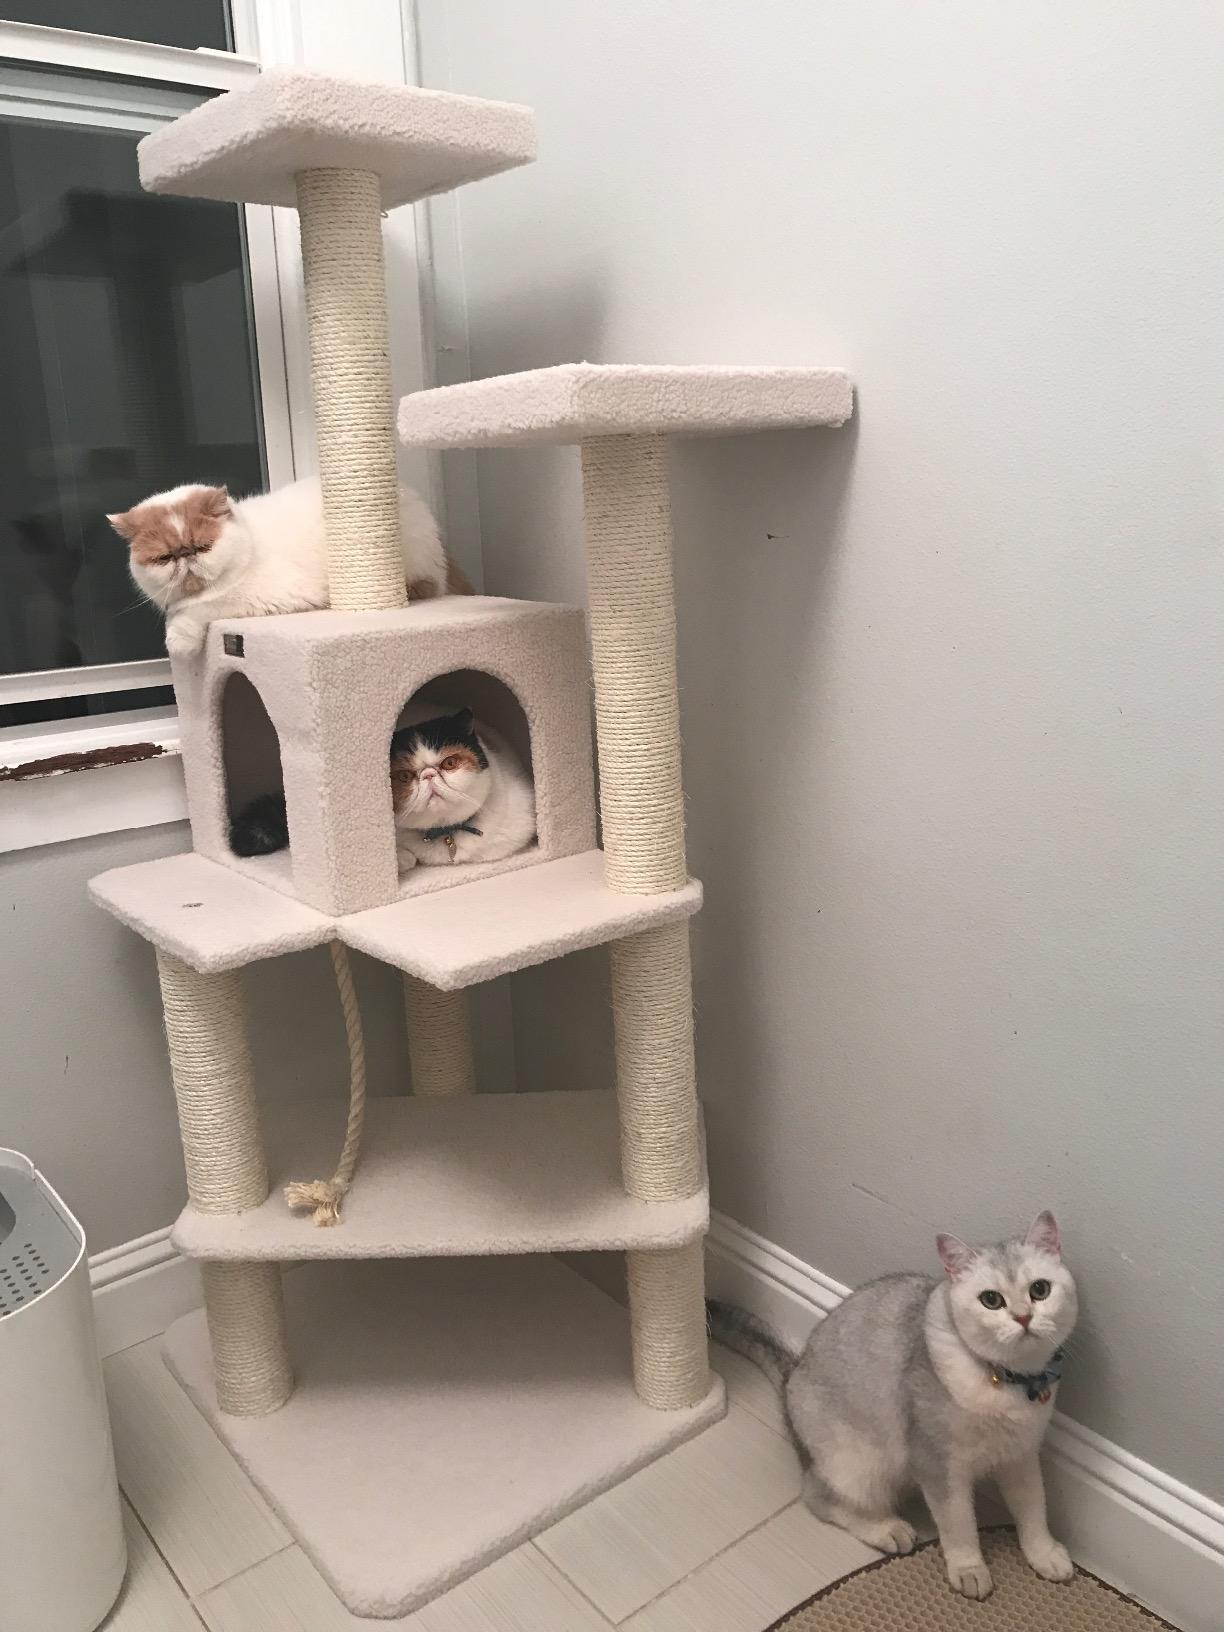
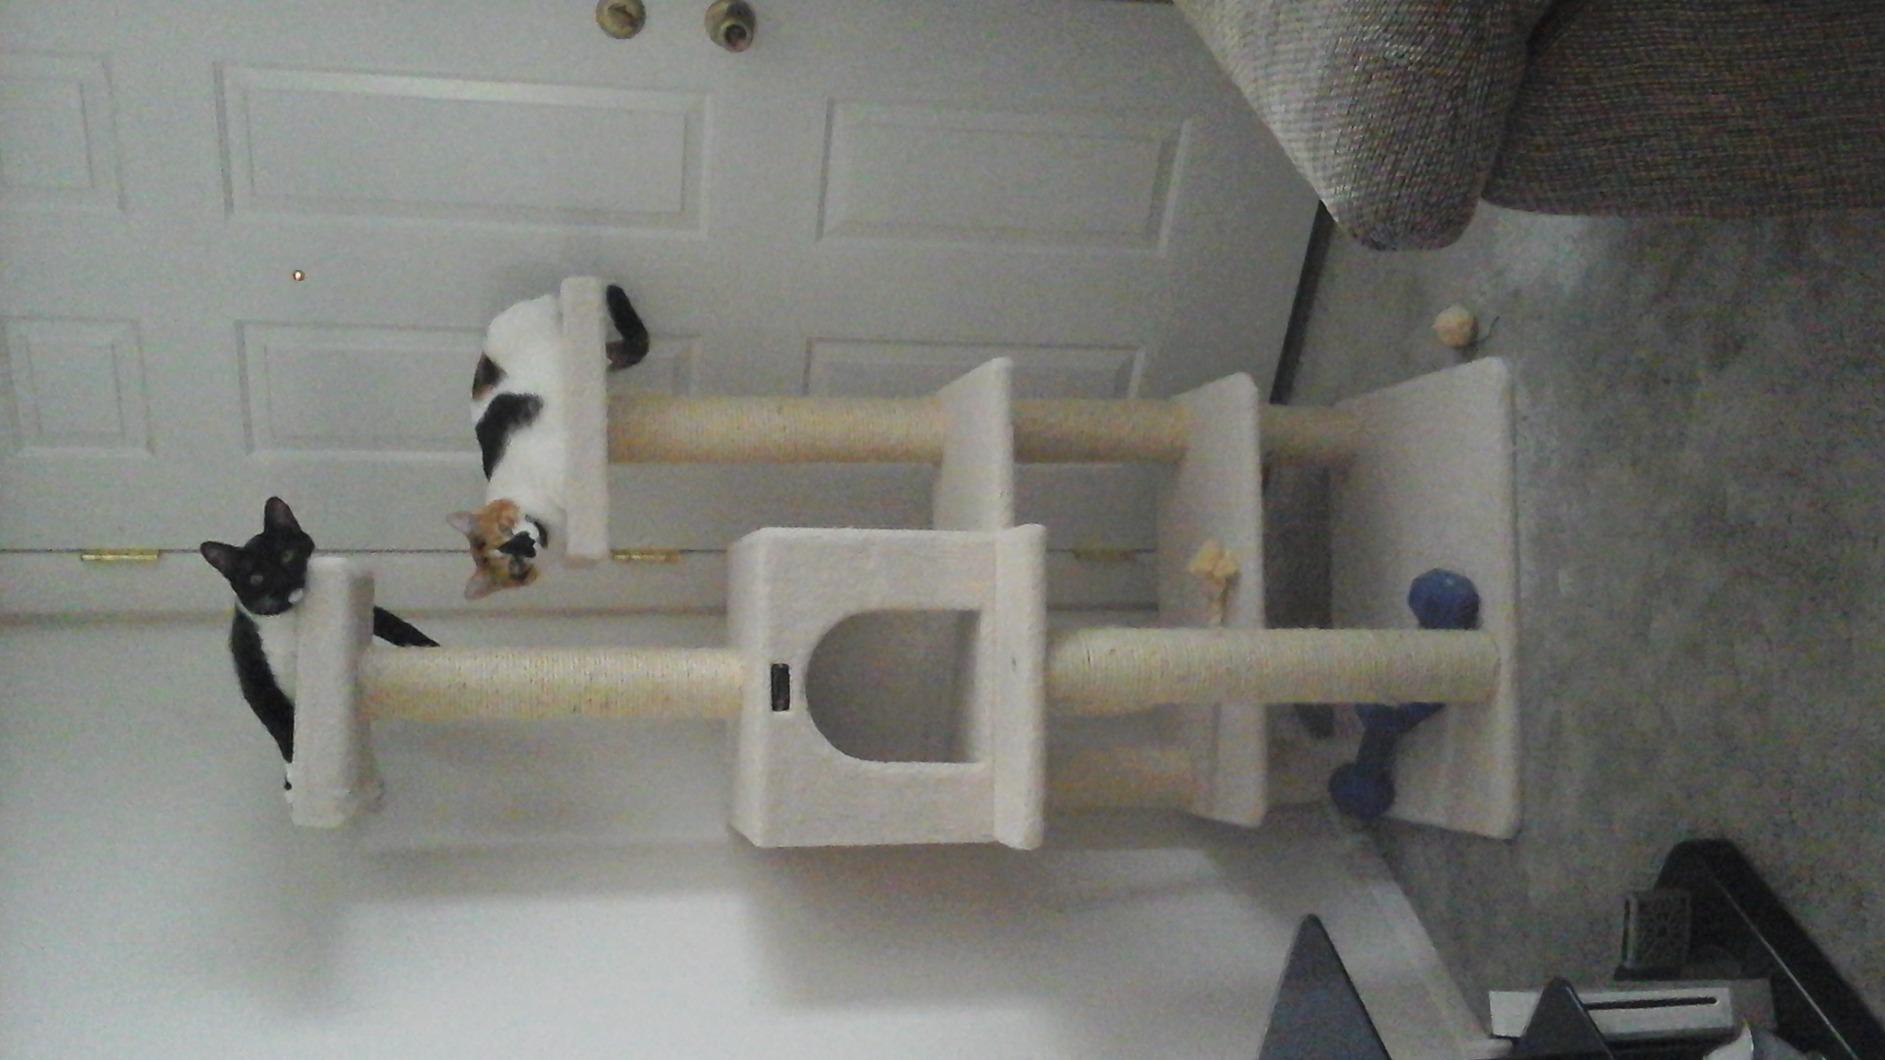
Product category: items_cat tree
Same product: yes